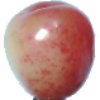
Label: cherry_rainier